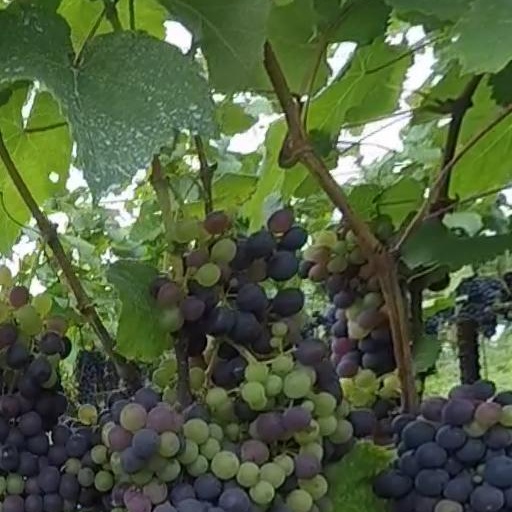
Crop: grape